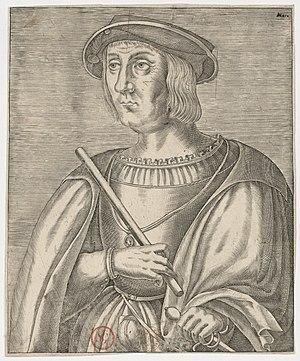
Jacques de Chabannes, seigneur de la Palice. Gravure ornant l'ouvrage d'André Thévet, Les vrais pourtraits et vies des hommes illustres grecz, latins et payens, 1584.
Jacques II de Chabannes dit Jacques de La Palice, né en 1470 à Lapalisse dans le Bourbonnais et mort le 24 février 1525 à Pavie en Italie, lors de la bataille du même nom, est un noble et militaire français, maréchal de France.